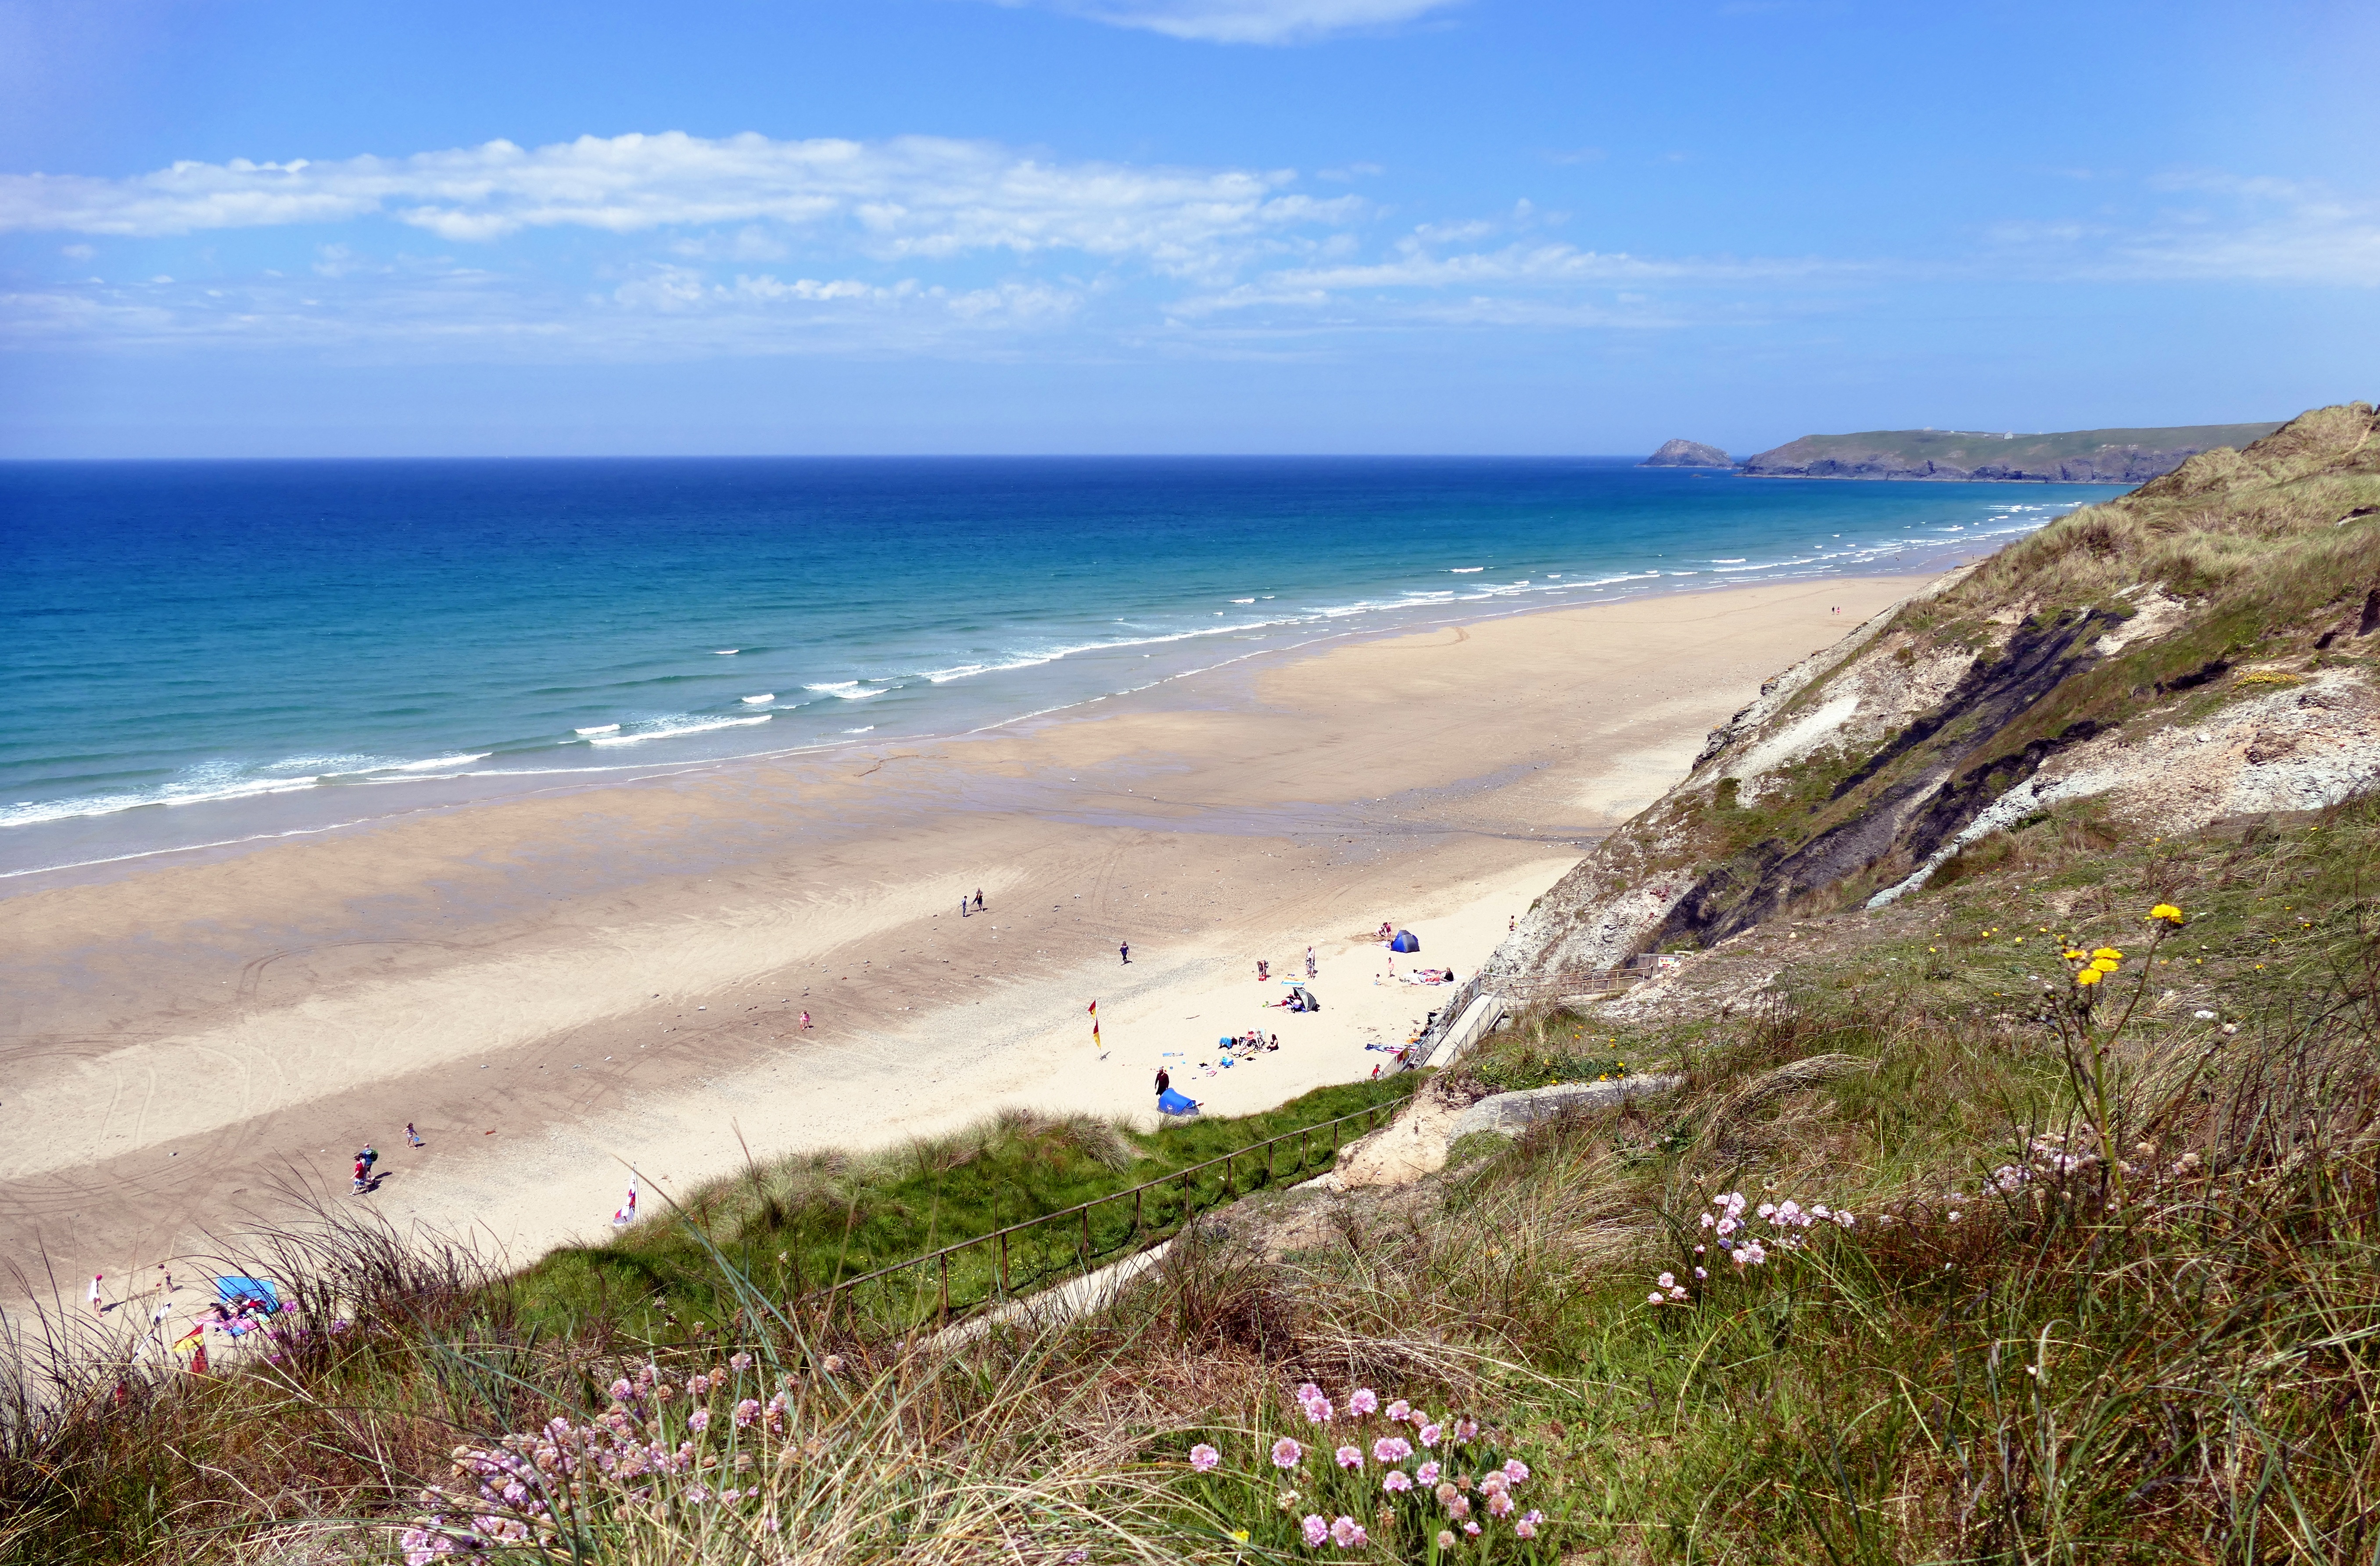
beach, sea, coast, water, path, sand, ocean, horizon, sky, shore, wave, coastal, vacation, coastline, shoreline, cliff, seaside, surfing, cove, scenic, seascape, scenery, bay, rocky, terrain, material, body of water, uk, england, south, west, north, waves, clouds, atlantic, english, united, kingdom, habitat, cornwall, newquay, cape, cornish, perranporth, perran, wind wave